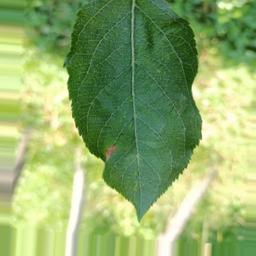
Label: Alternaria